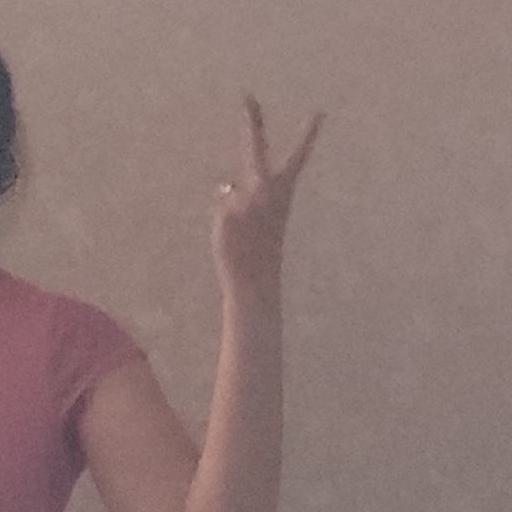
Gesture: peace_inverted